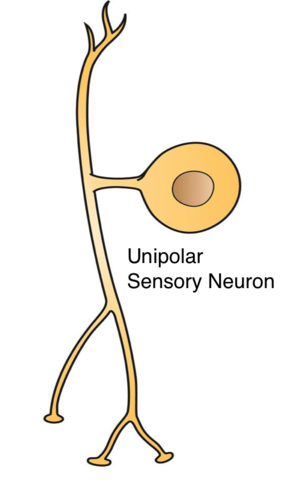
Un neurone, ou une cellule nerveuse, est une cellule excitable constituant l'unité fonctionnelle de la base du système nerveux.